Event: Nepal Earthquake
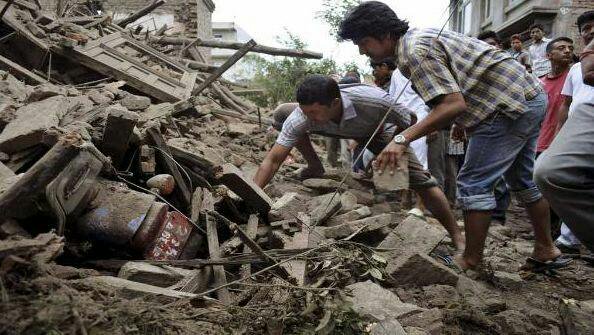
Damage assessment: damage